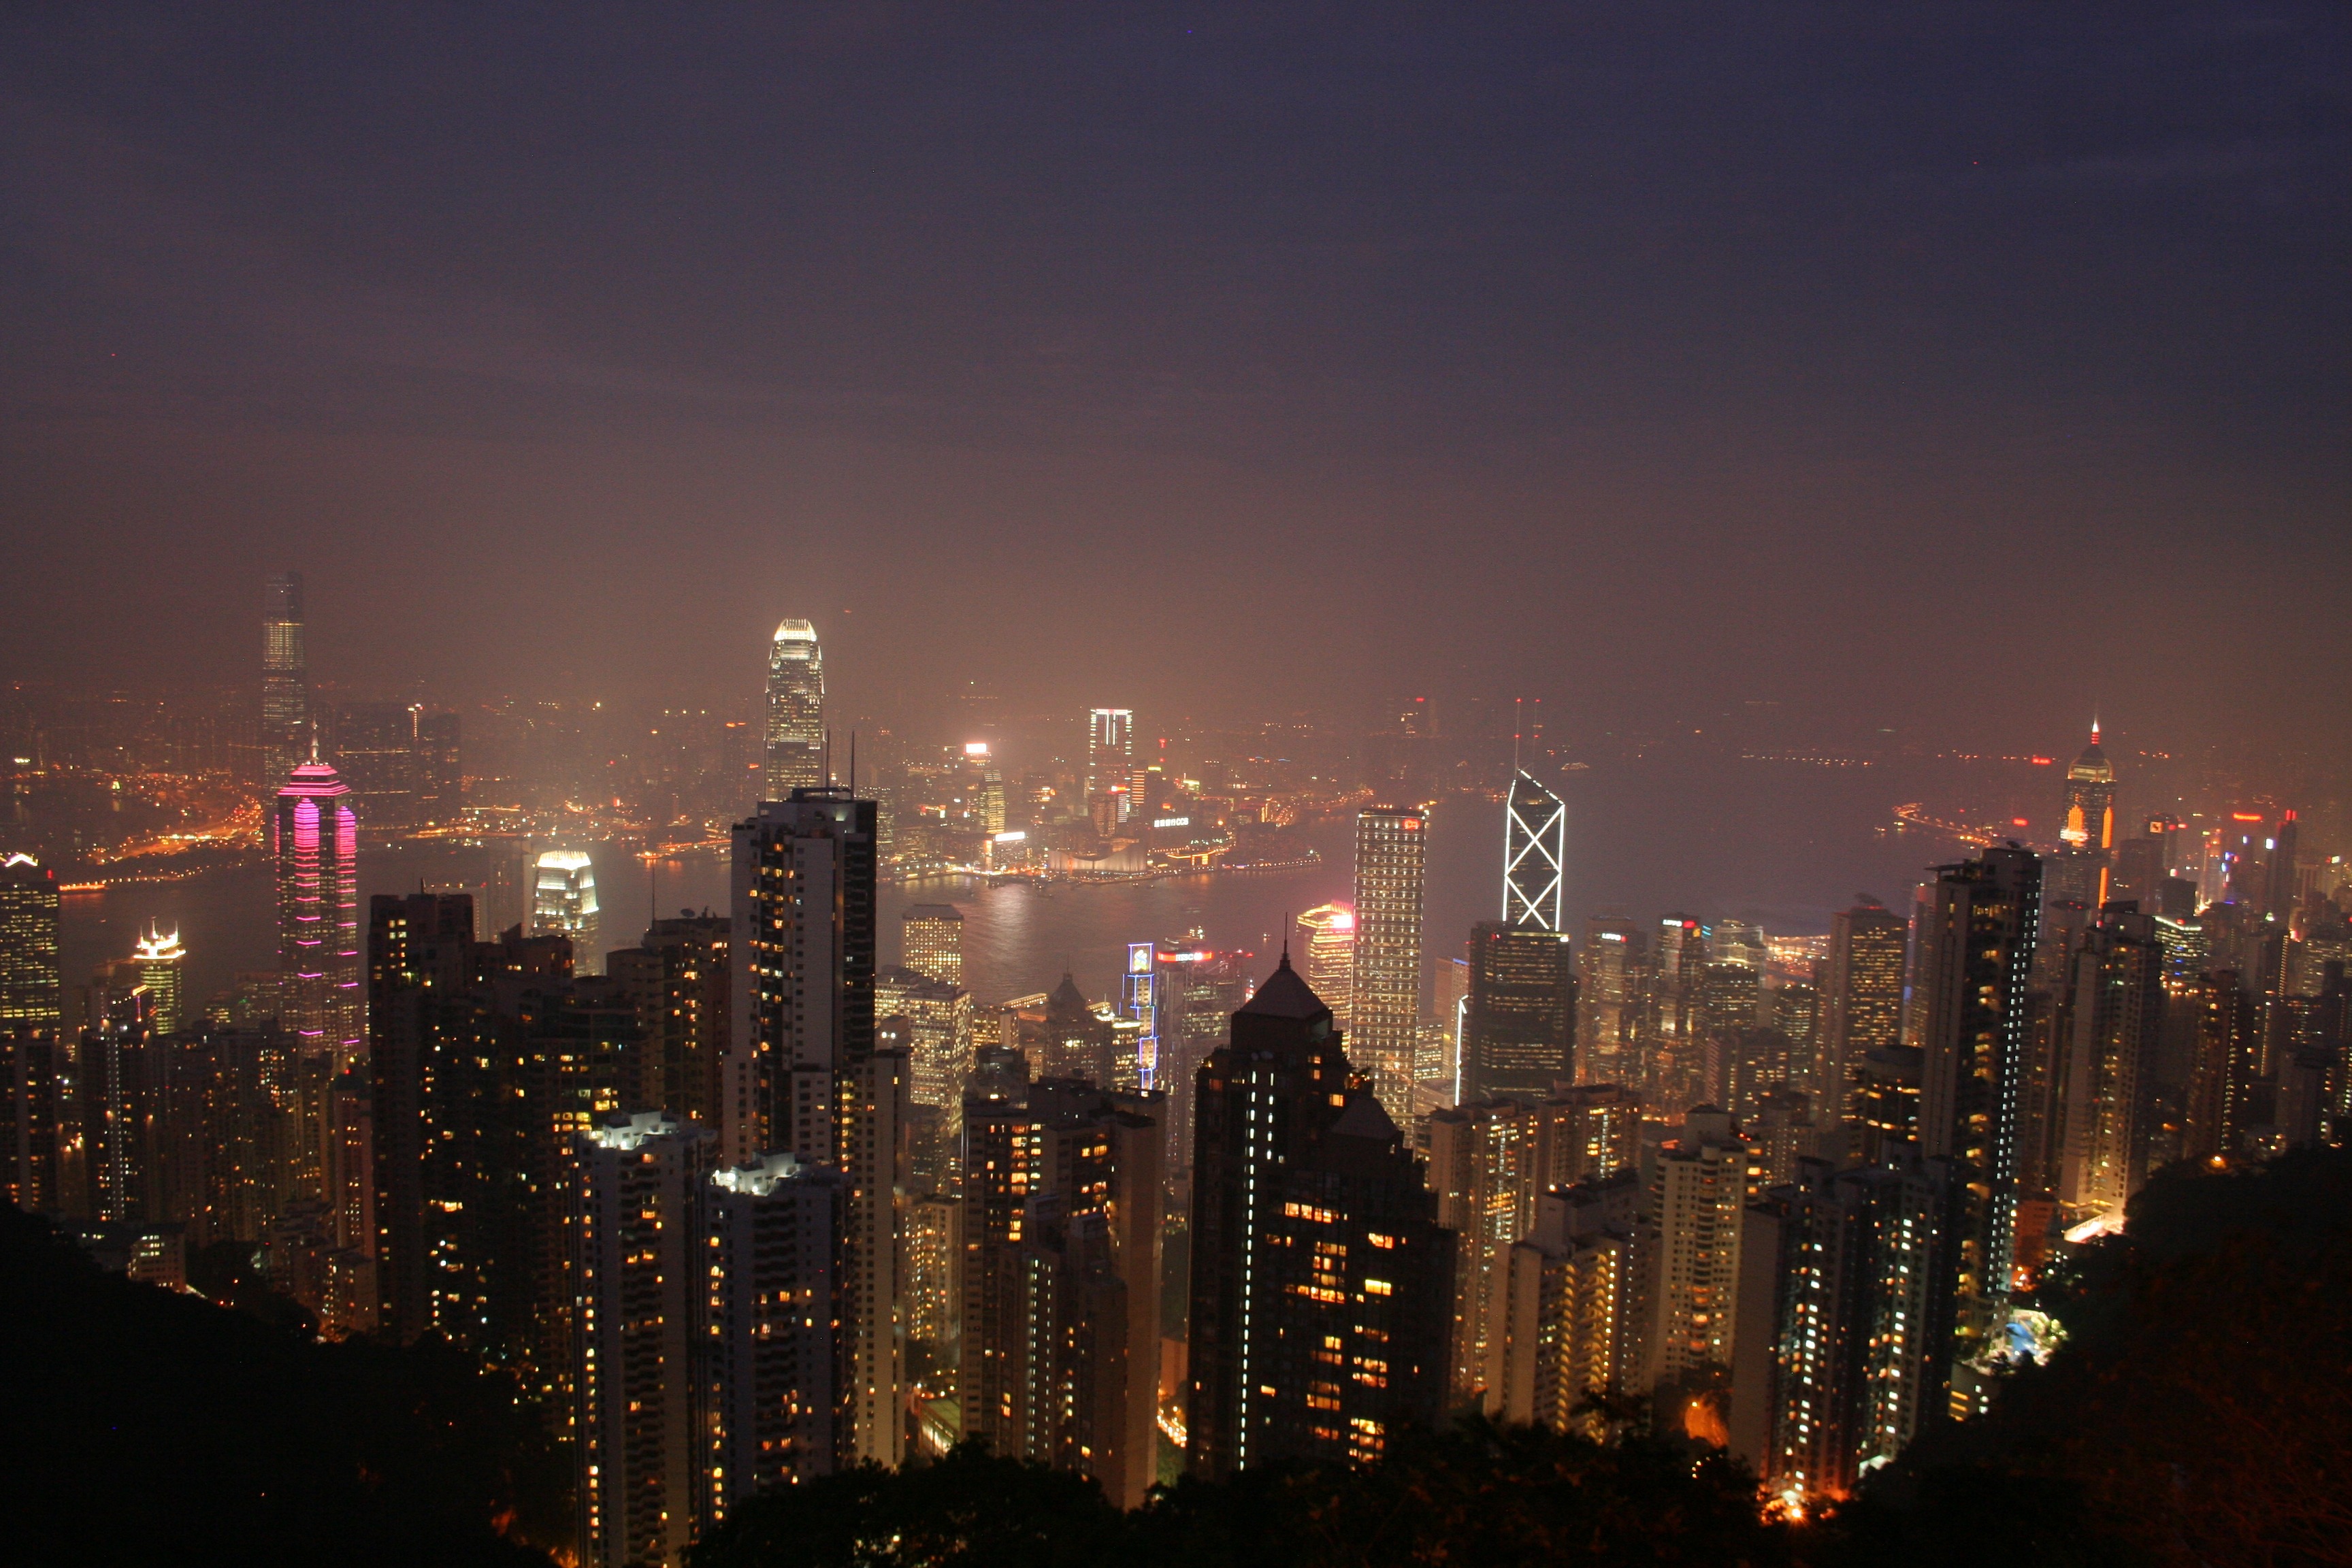
horizon, architecture, skyline, night, city, skyscraper, urban, cityscape, downtown, travel, busy, dusk, asian, evening, chinese, asia, tourism, modern, hong kong, district, buildings, culture, hongkong, china, metropolis, finance, sky line, urban area, human settlement, atmosphere of earth, metropolitan area